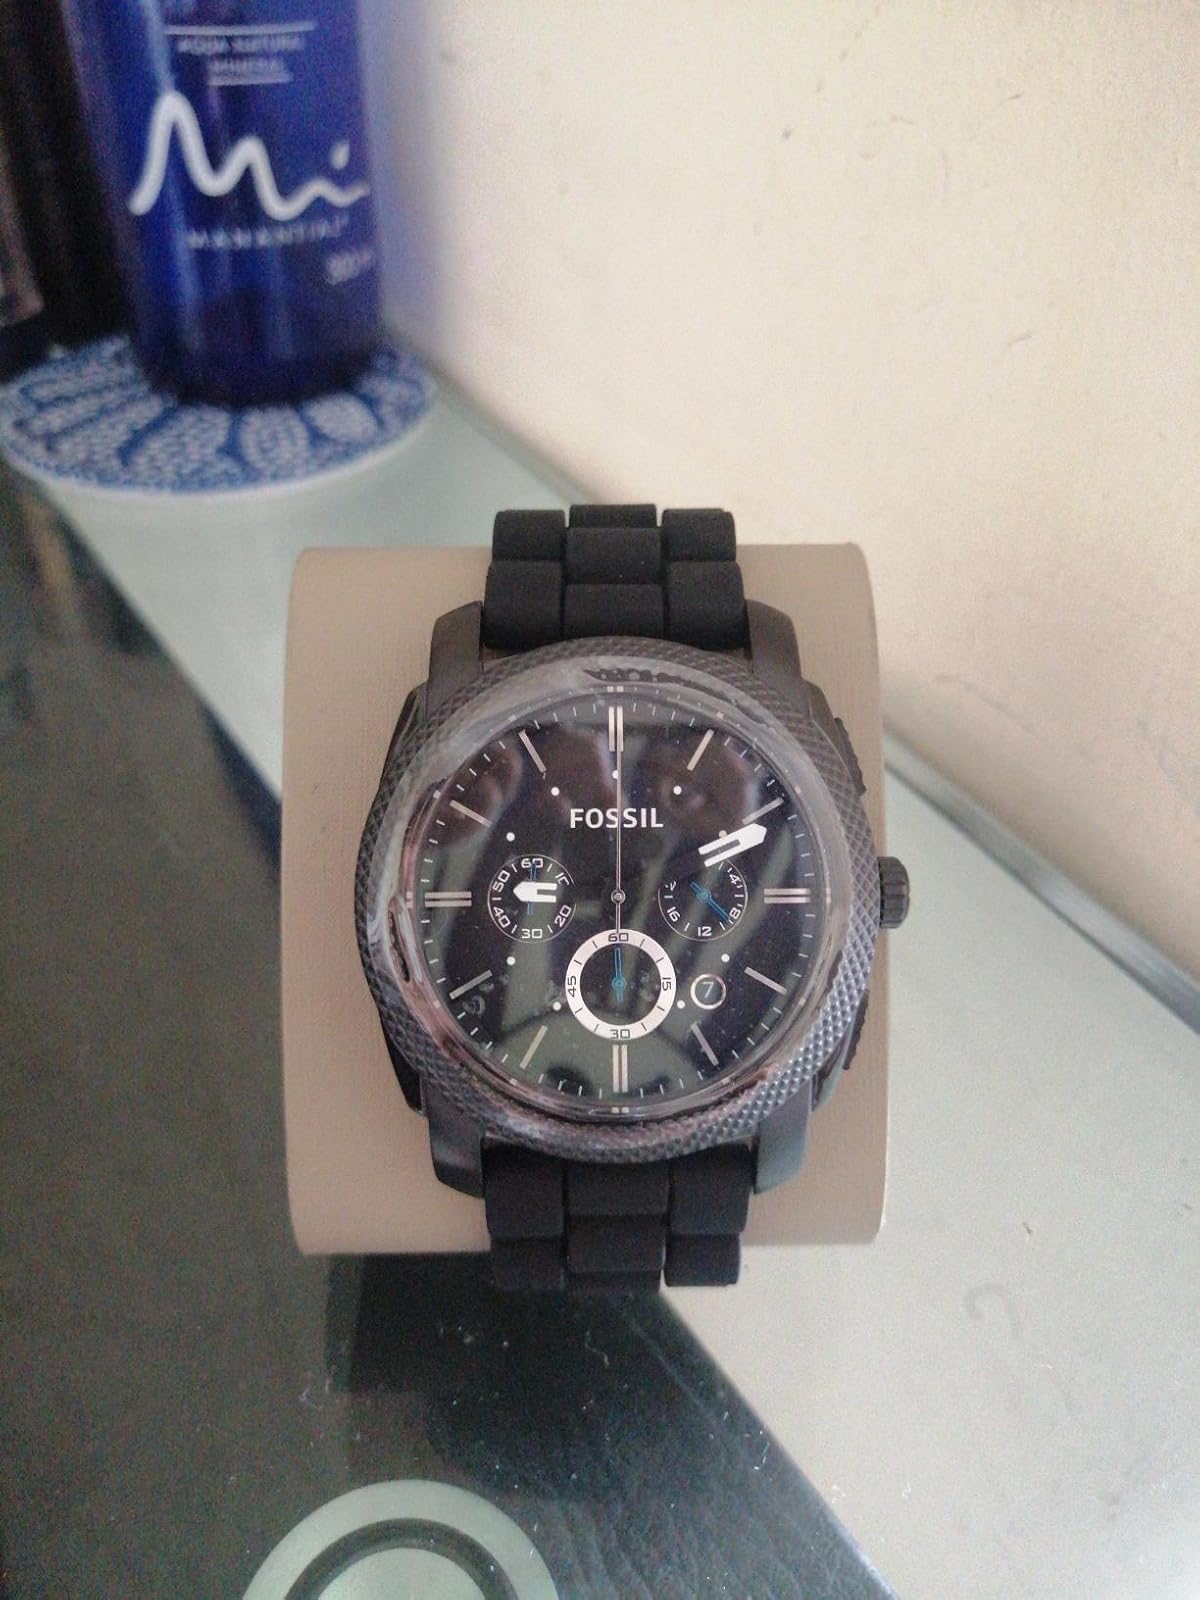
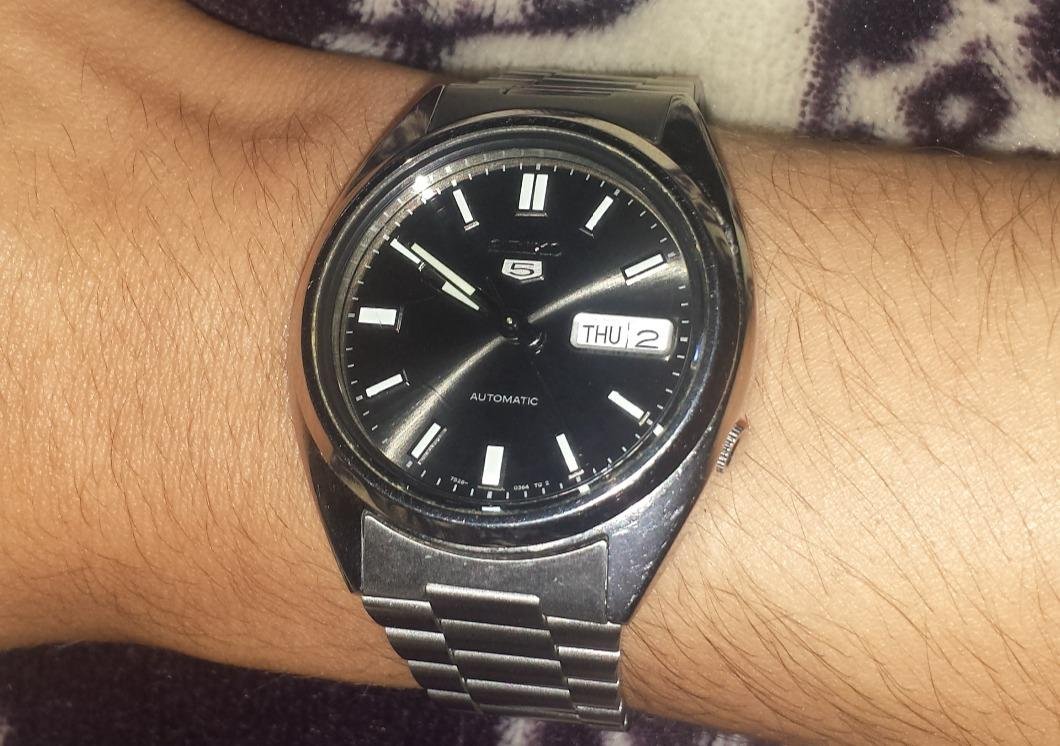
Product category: accessories_watch
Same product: no